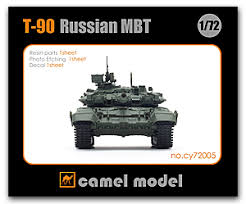
Label: Tank